Lyman Beecher

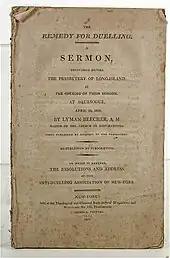
Cover of "The Remedy for Dueling", a pamphlet with the text of his 1806 sermon

The religious public had become impressed with the growing importance of the great West; a theological seminary had been founded at Walnut Hills, near Cincinnati, Ohio, and named Lane Seminary, after one of its principal benefactors. Beecher's Hanover Street Church was severely damaged by fire in 1830, and the Board of Lane Seminary, hoping this might dispose him to a move, later that year offered him the presidency, with a salary of $20,000, but he turned it down. He accepted a second offer, in 1832. His mission there was to train ministers to win the West for Protestantism. Along with his presidency, he was also professor of sacred theology, and pastor of the Second Presbyterian Church of Cincinnati (later merged with First Presbyterian into modern-day Covenant First Presbyterian Church). He served as a pastor for the first ten years of his Lane presidency.